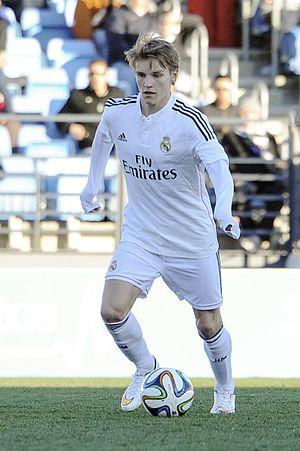
Martin Ødegaard, né le 17 décembre 1998 à Drammen, est un joueur de football norvégien international évoluant au poste de milieu offensif au Real Madrid, et en équipe de Norvège.